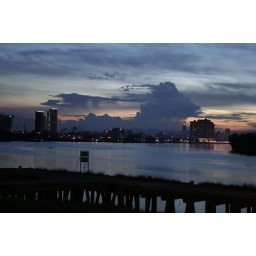
Taken at the toll bridge in Kuching... Seems all building go for electricity saving...